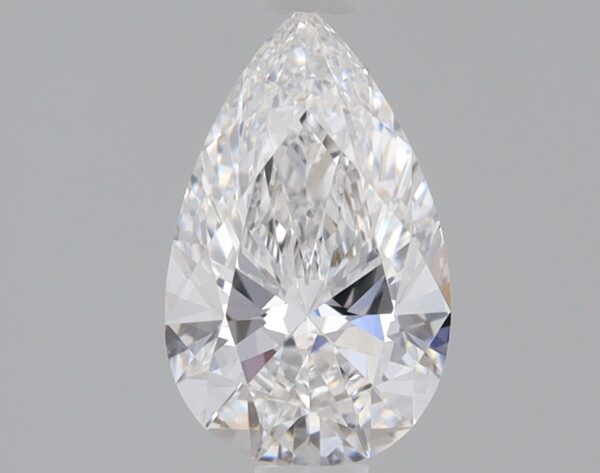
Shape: pear
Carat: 0.79
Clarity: VS1
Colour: E
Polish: EX
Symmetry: EX
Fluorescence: NONE
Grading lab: IGI
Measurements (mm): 8.54 x 5.25 x 3.1